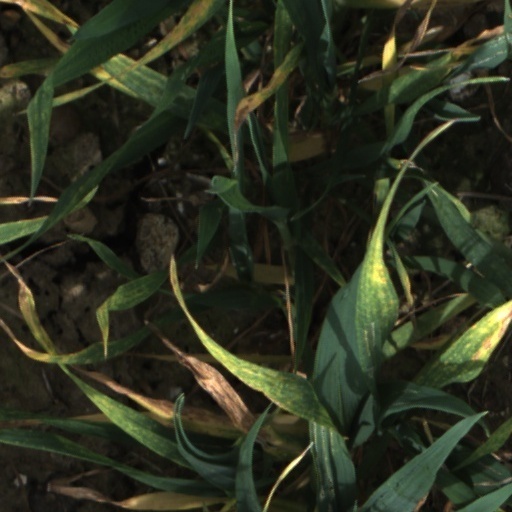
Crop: wheat